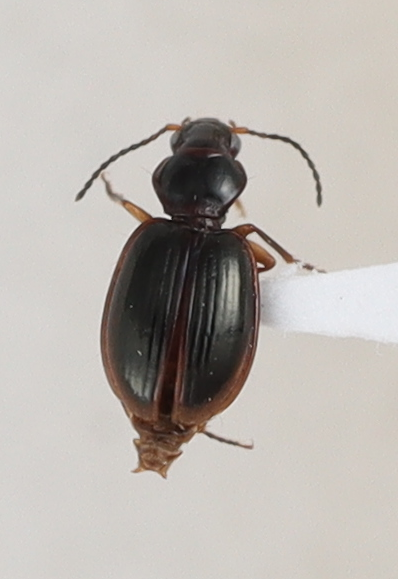
Scientific name: Mecyclothorax konanus
Plot: 14
Trap: S
Collected: 20220615